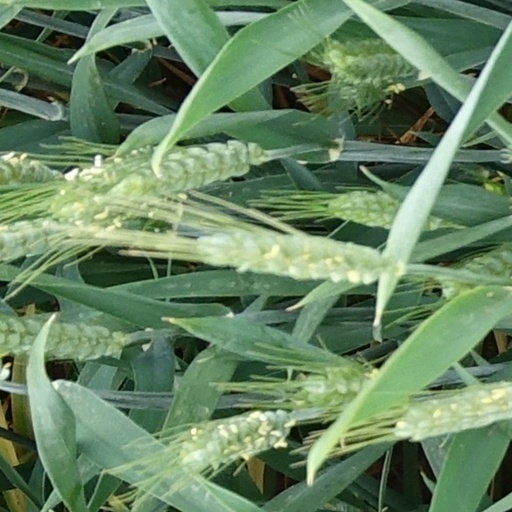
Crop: wheat